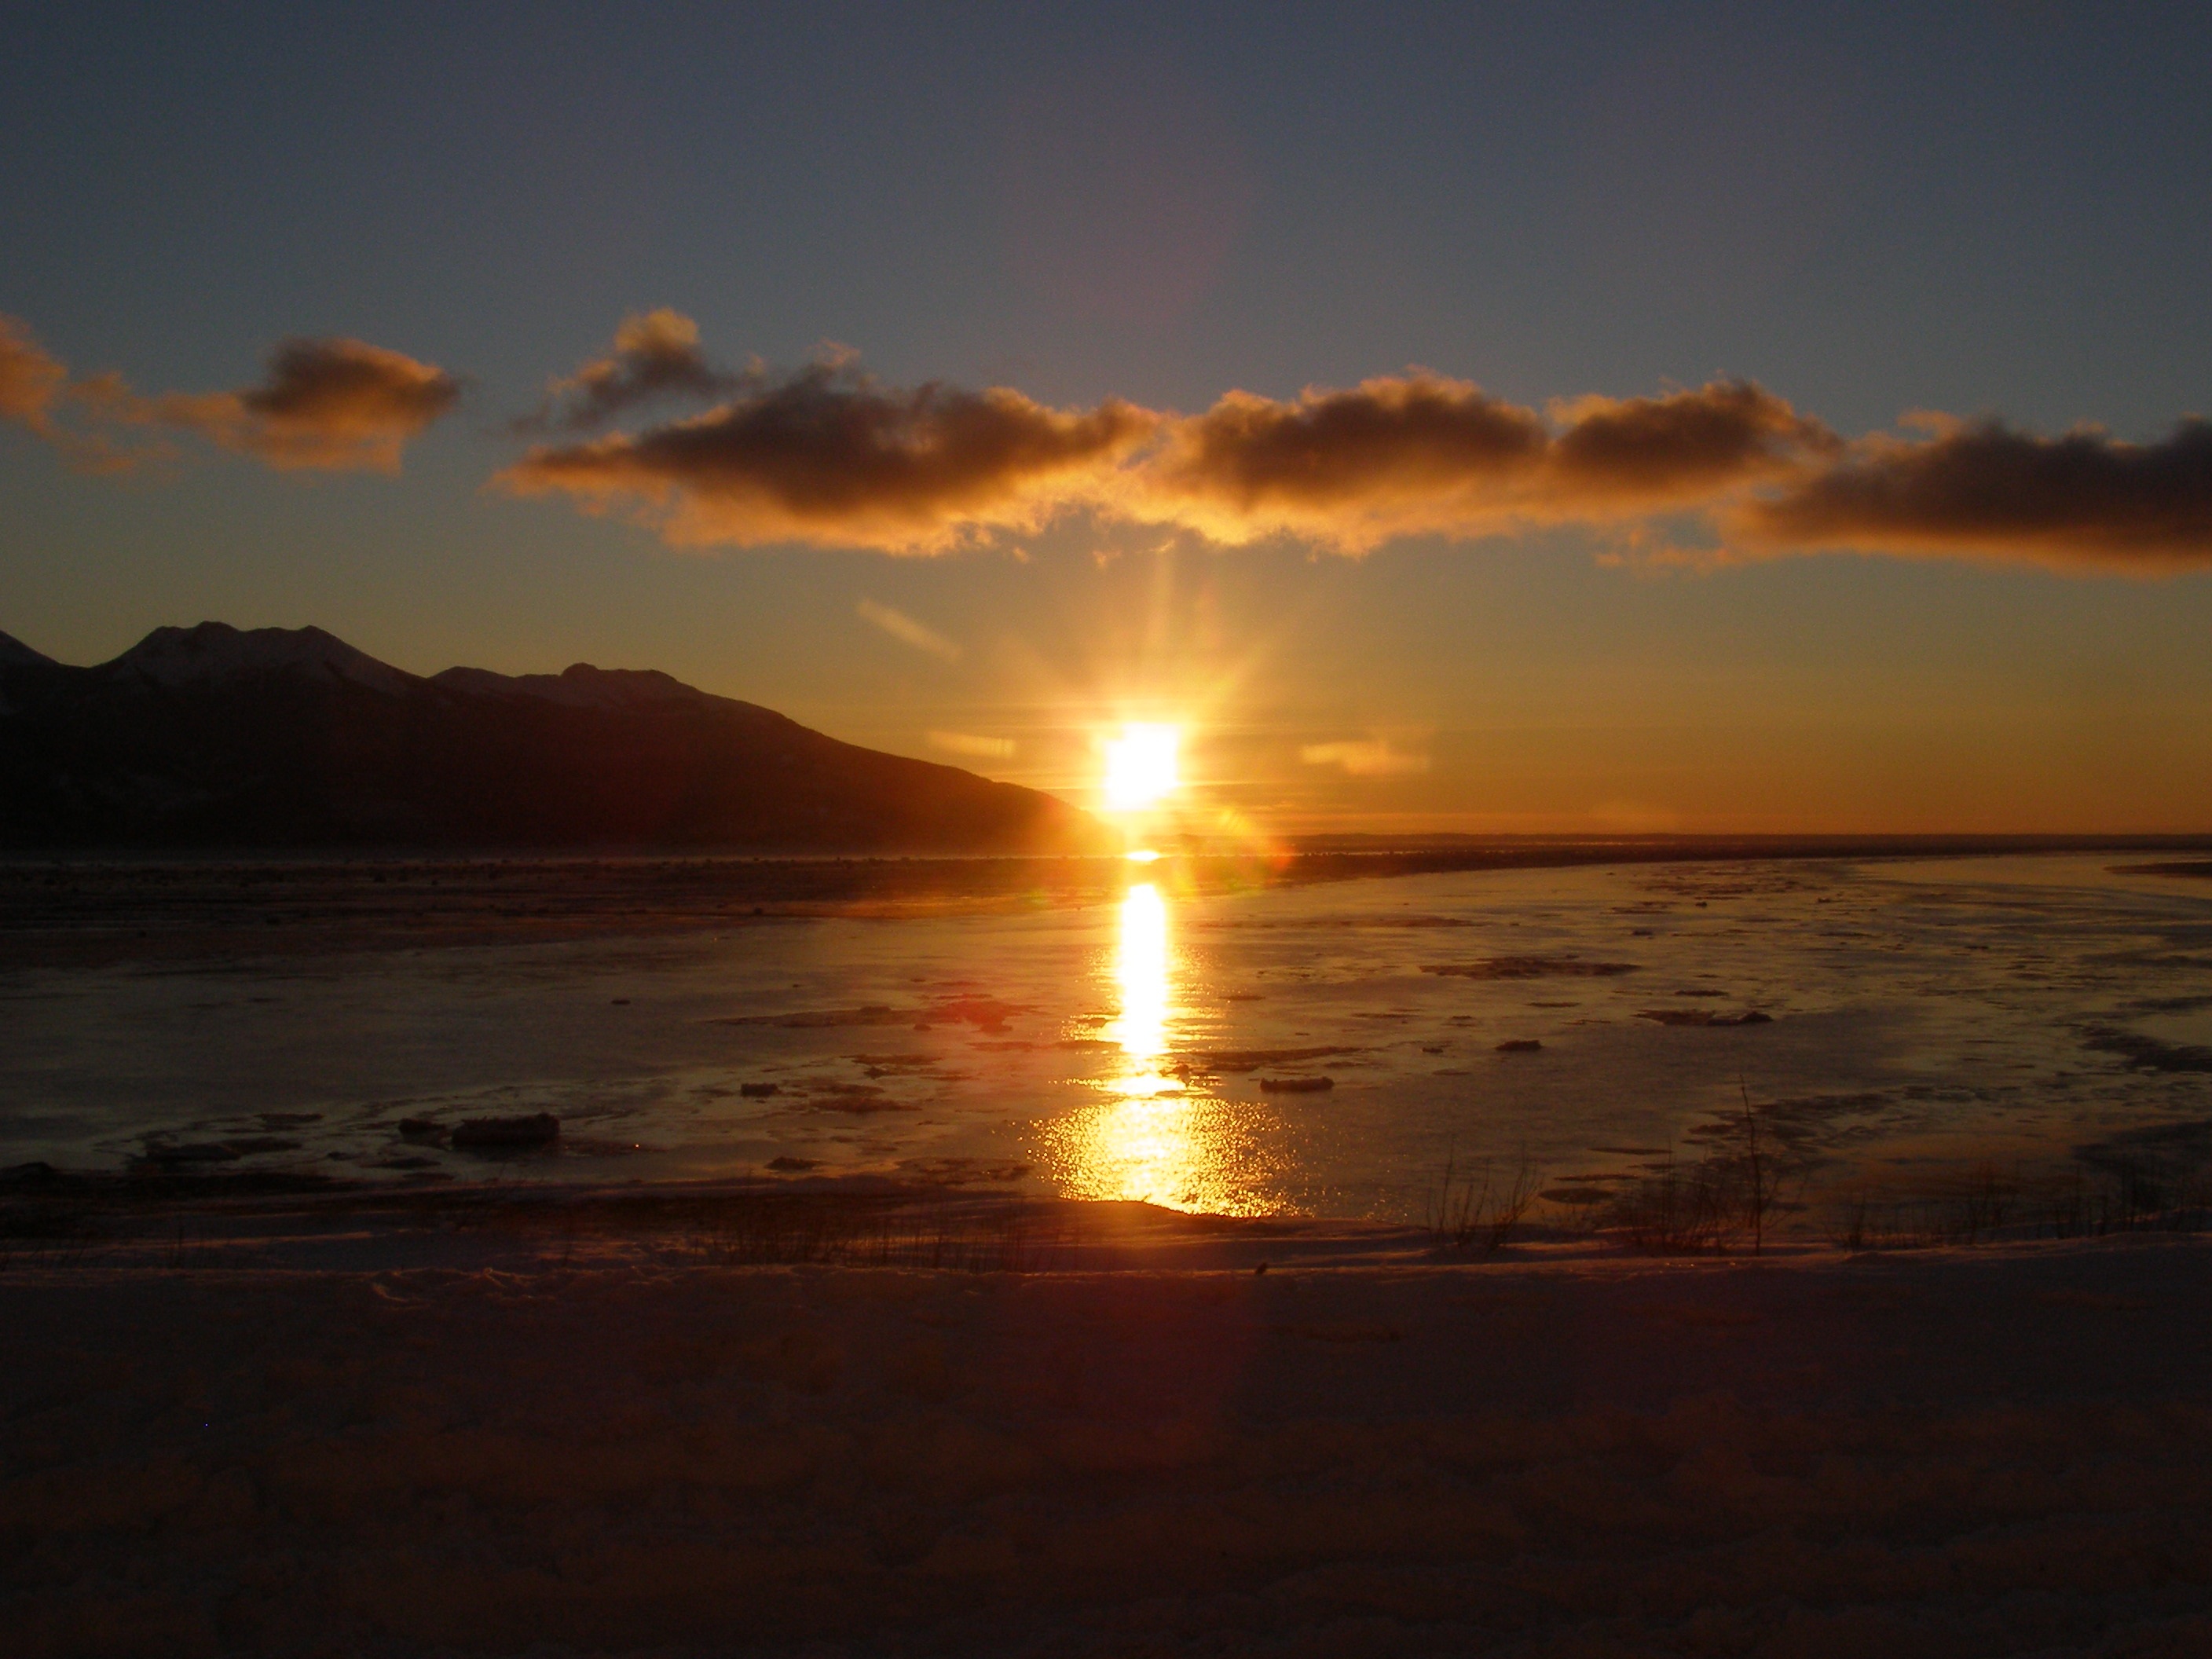
beach, landscape, sea, coast, ocean, horizon, cloud, sun, sunrise, sunset, sunlight, morning, shore, wave, dawn, atmosphere, dusk, evening, reflection, alaska, anchorage, afterglow, wind wave